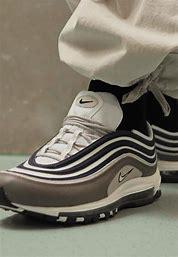
Brand: Nike
Model: Air Max TW